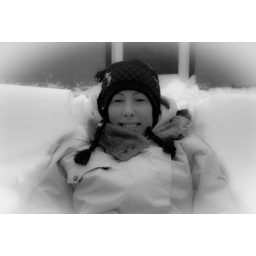
Candice sitting on a couch outside in 18 inches of snow!